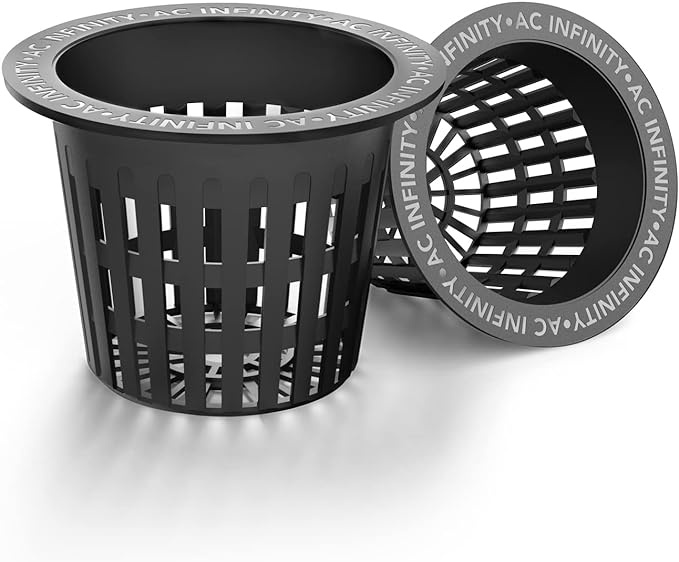
AC Infinity Net Cups 3-Inch, Heavy Duty Garden Slotted Net Pots with Wide Lip Rims, 25-Pack Black Bucket Basket for Indoor Outdoor Growing, Orchids, Aquaponics, Hydroponics
About This Net pots for hydroponics designed to secure plants and ensure nutrient and water flow to their roots. Made of UV-resistant, BPA-free plastic that is safe to grow plants in while enduring continuous use. Ribbed interior improves water and nutrient intake by guiding plant roots toward slotted openings. Wide lips fit in circular surfaces like mason jars and trays in nutrient film technique applications. 3-inch net cups fit with soil-based and hydroponic media like clay pebbles, pumice, and rock wool. Overview Material : Plastic Color : Black Special Feature : Drainage Hole Style : Modern Planter Form : Plant Pot
Brand: ACInfinity
Category: Home & Garden > Lawn & Garden > Gardening > Hydroponics > Hydroponic Systems > Nutrient Film Technique (NFT)